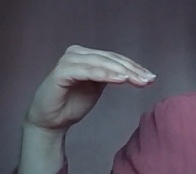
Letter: haa